Knipe Scar Limestone

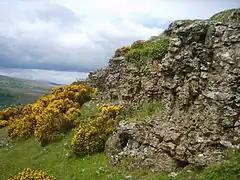
Limestone outcrop on Knipescar common

The Knipe Scar Limestone is a geologic formation in England. It preserves fossils dating back to the Carboniferous period.